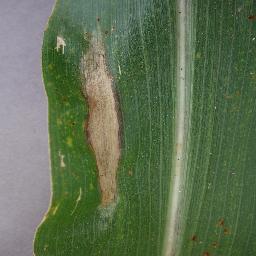
Label: Corn___Northern_Leaf_Blight